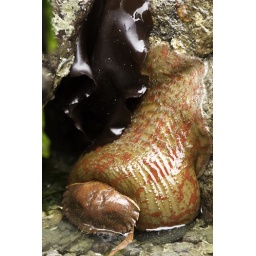
Painted Anemone gulping down a Red rock crab at Golden Gardens beach in Seattle.